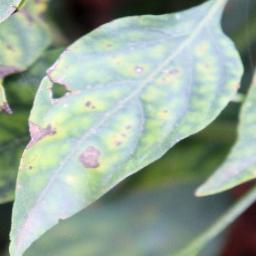
Label: cercospora